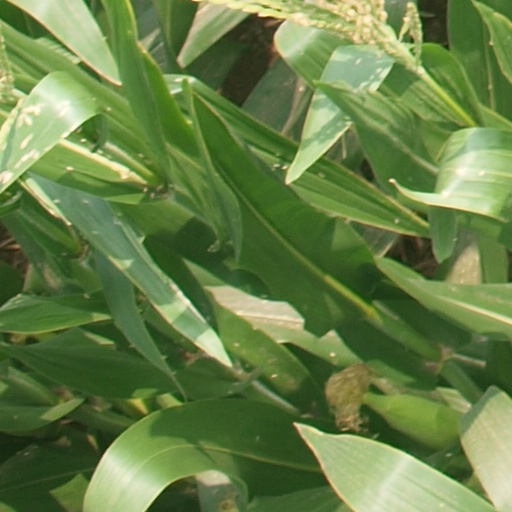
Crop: maize; corn